History of West Virginia

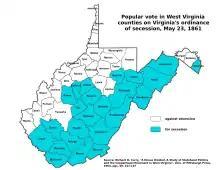
Counties (in blue) approving Virginia's secession from the U.S.

By 1739 Thomas Shepherd had constructed a flour mill powered by water from the Town Run or the Falling Springs Branch of the Potomac River in present-day Shepherdstown.